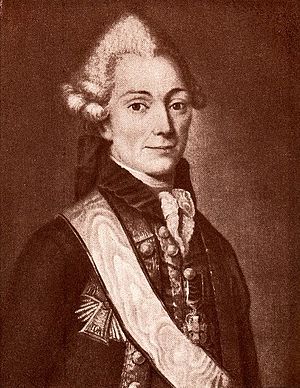
Heinrich von Levetzow
Heinrich von Levetzow var en dansk amtmand.